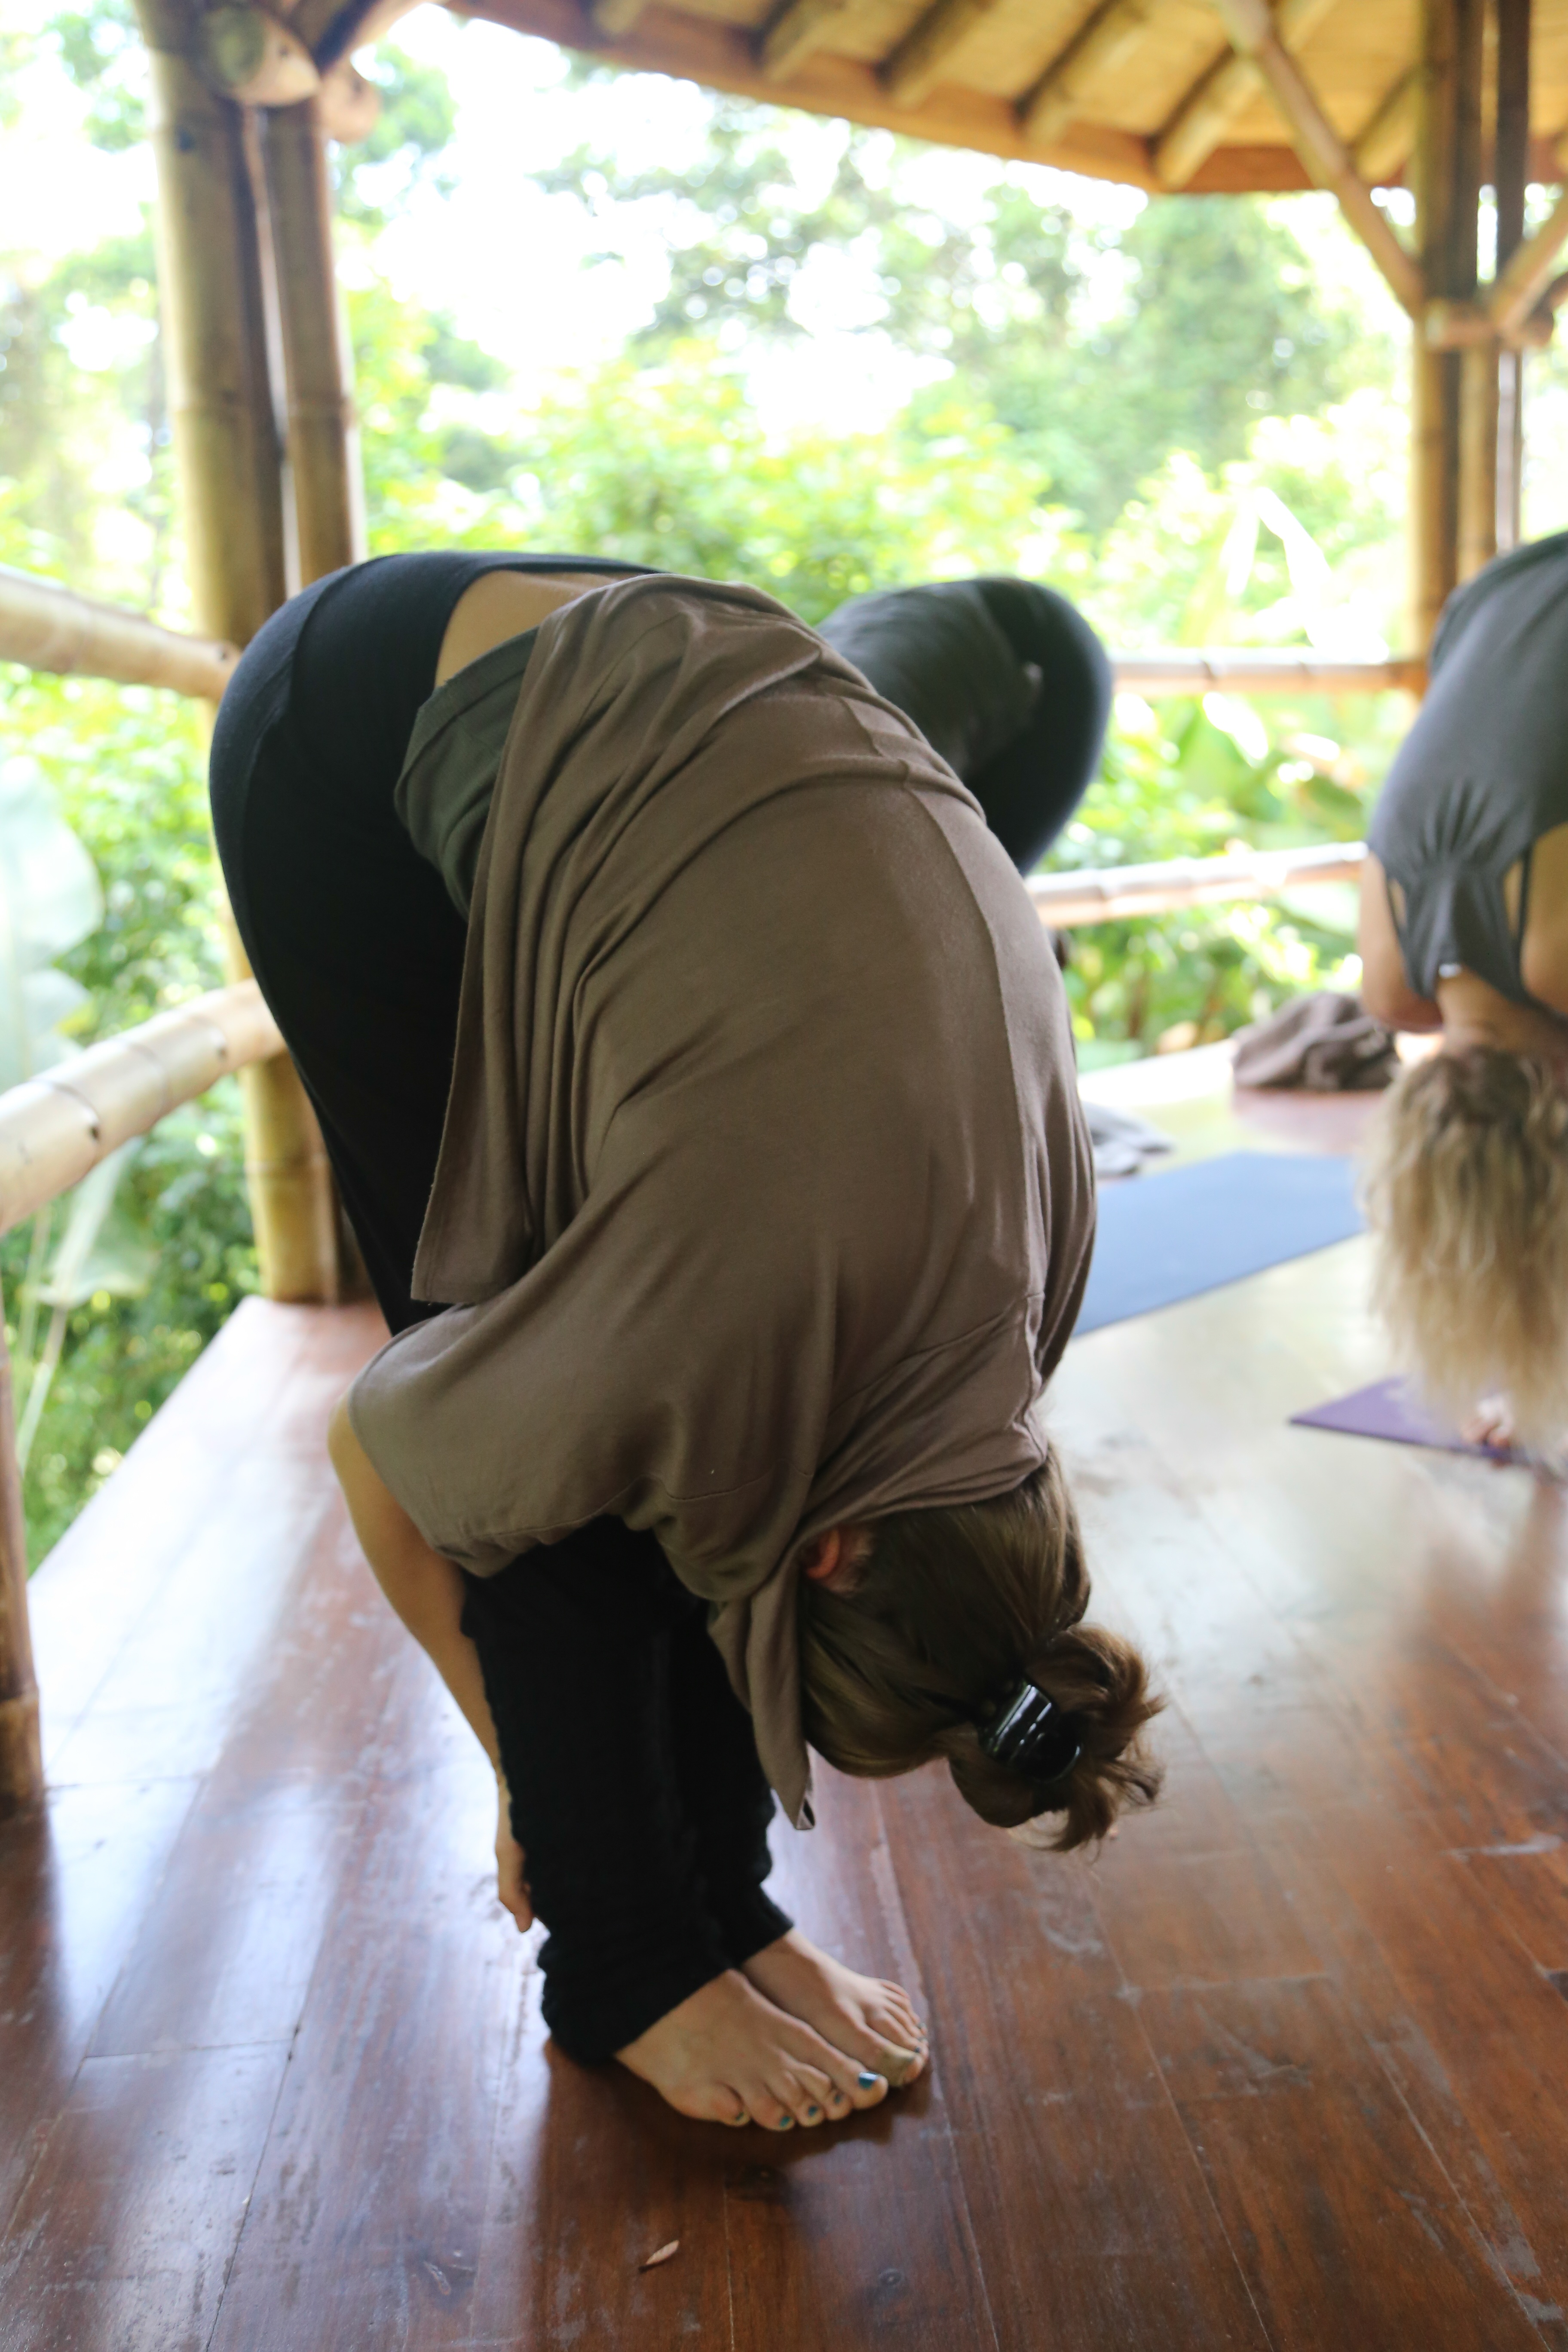
spring, yoga, costa rica, human positions, physical fitness, forward fold